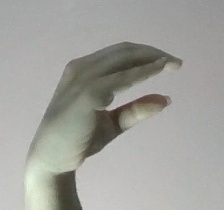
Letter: jeem